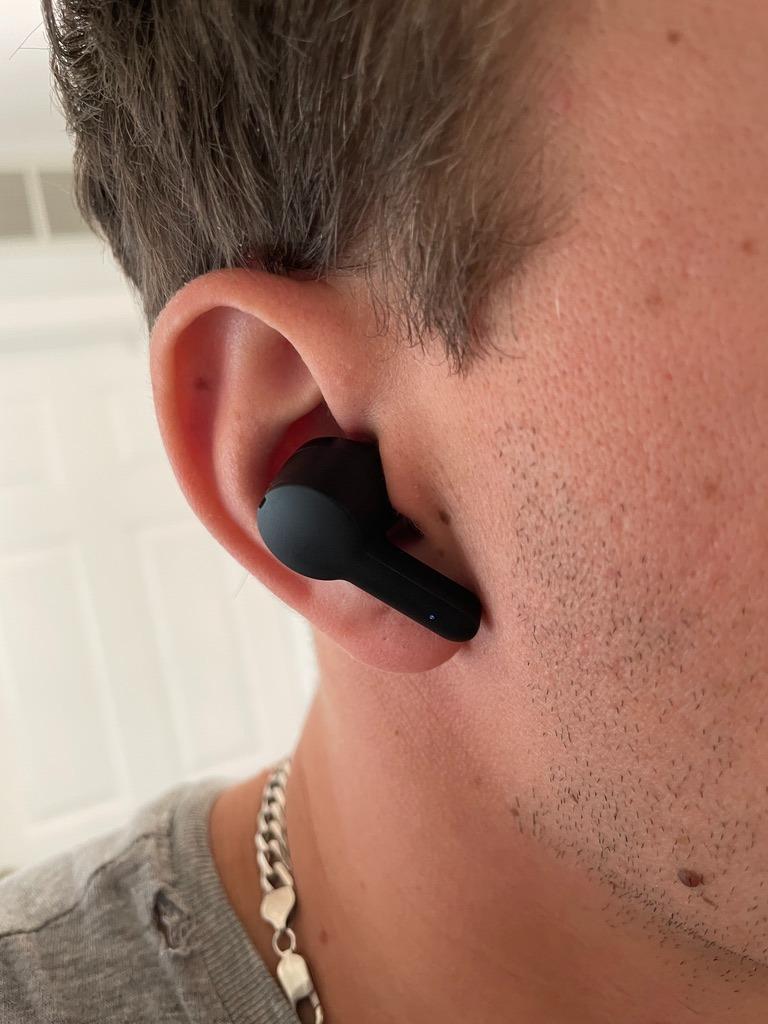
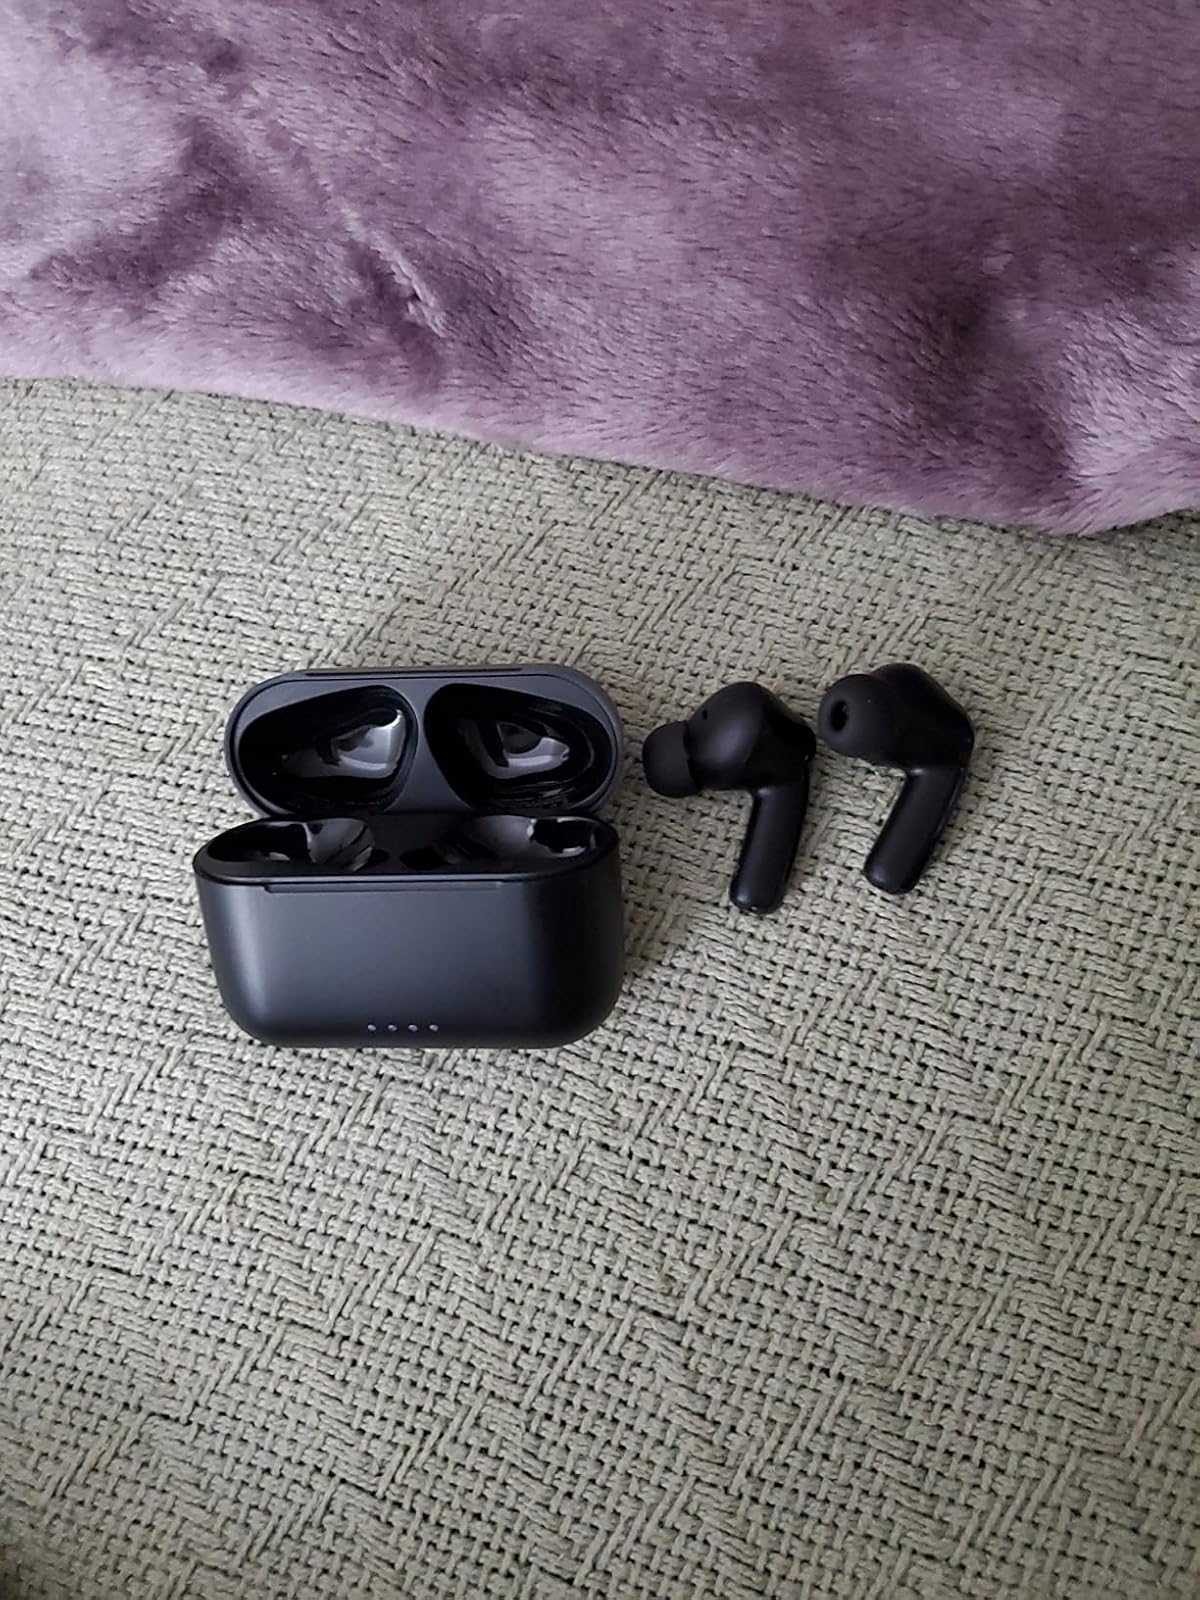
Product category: earbuds
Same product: no